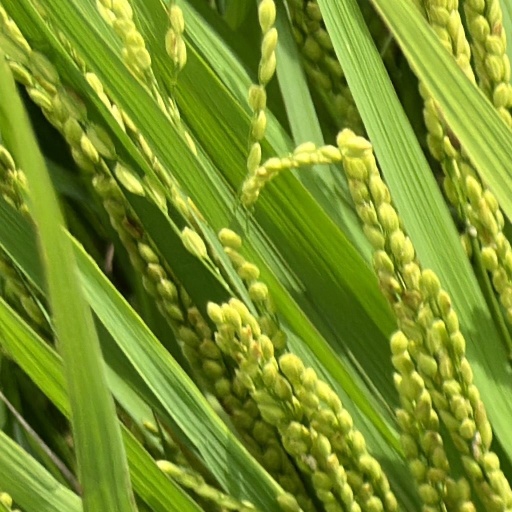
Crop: rice